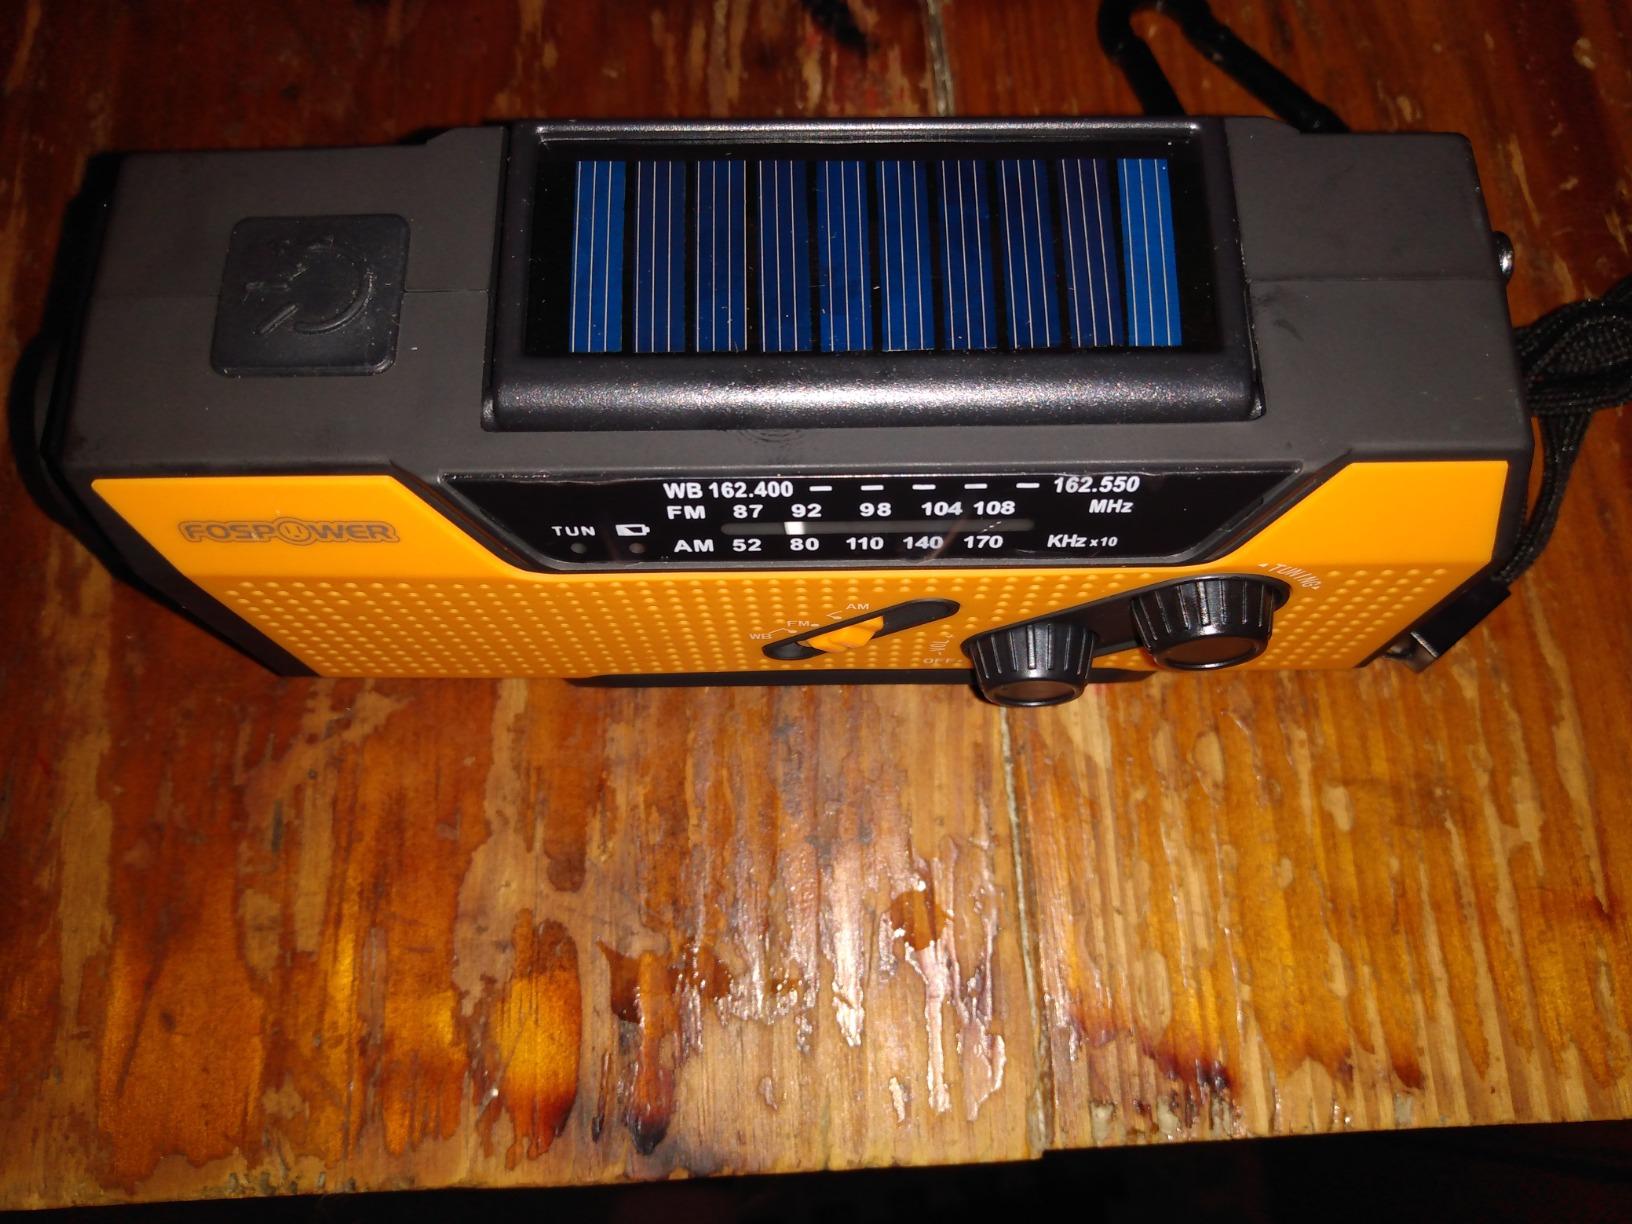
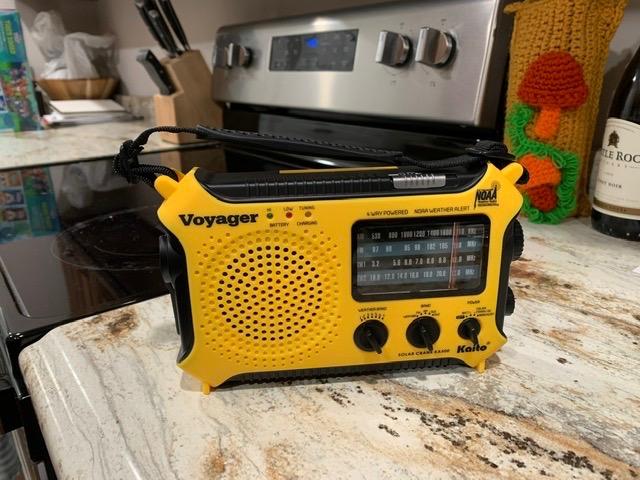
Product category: radio
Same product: no